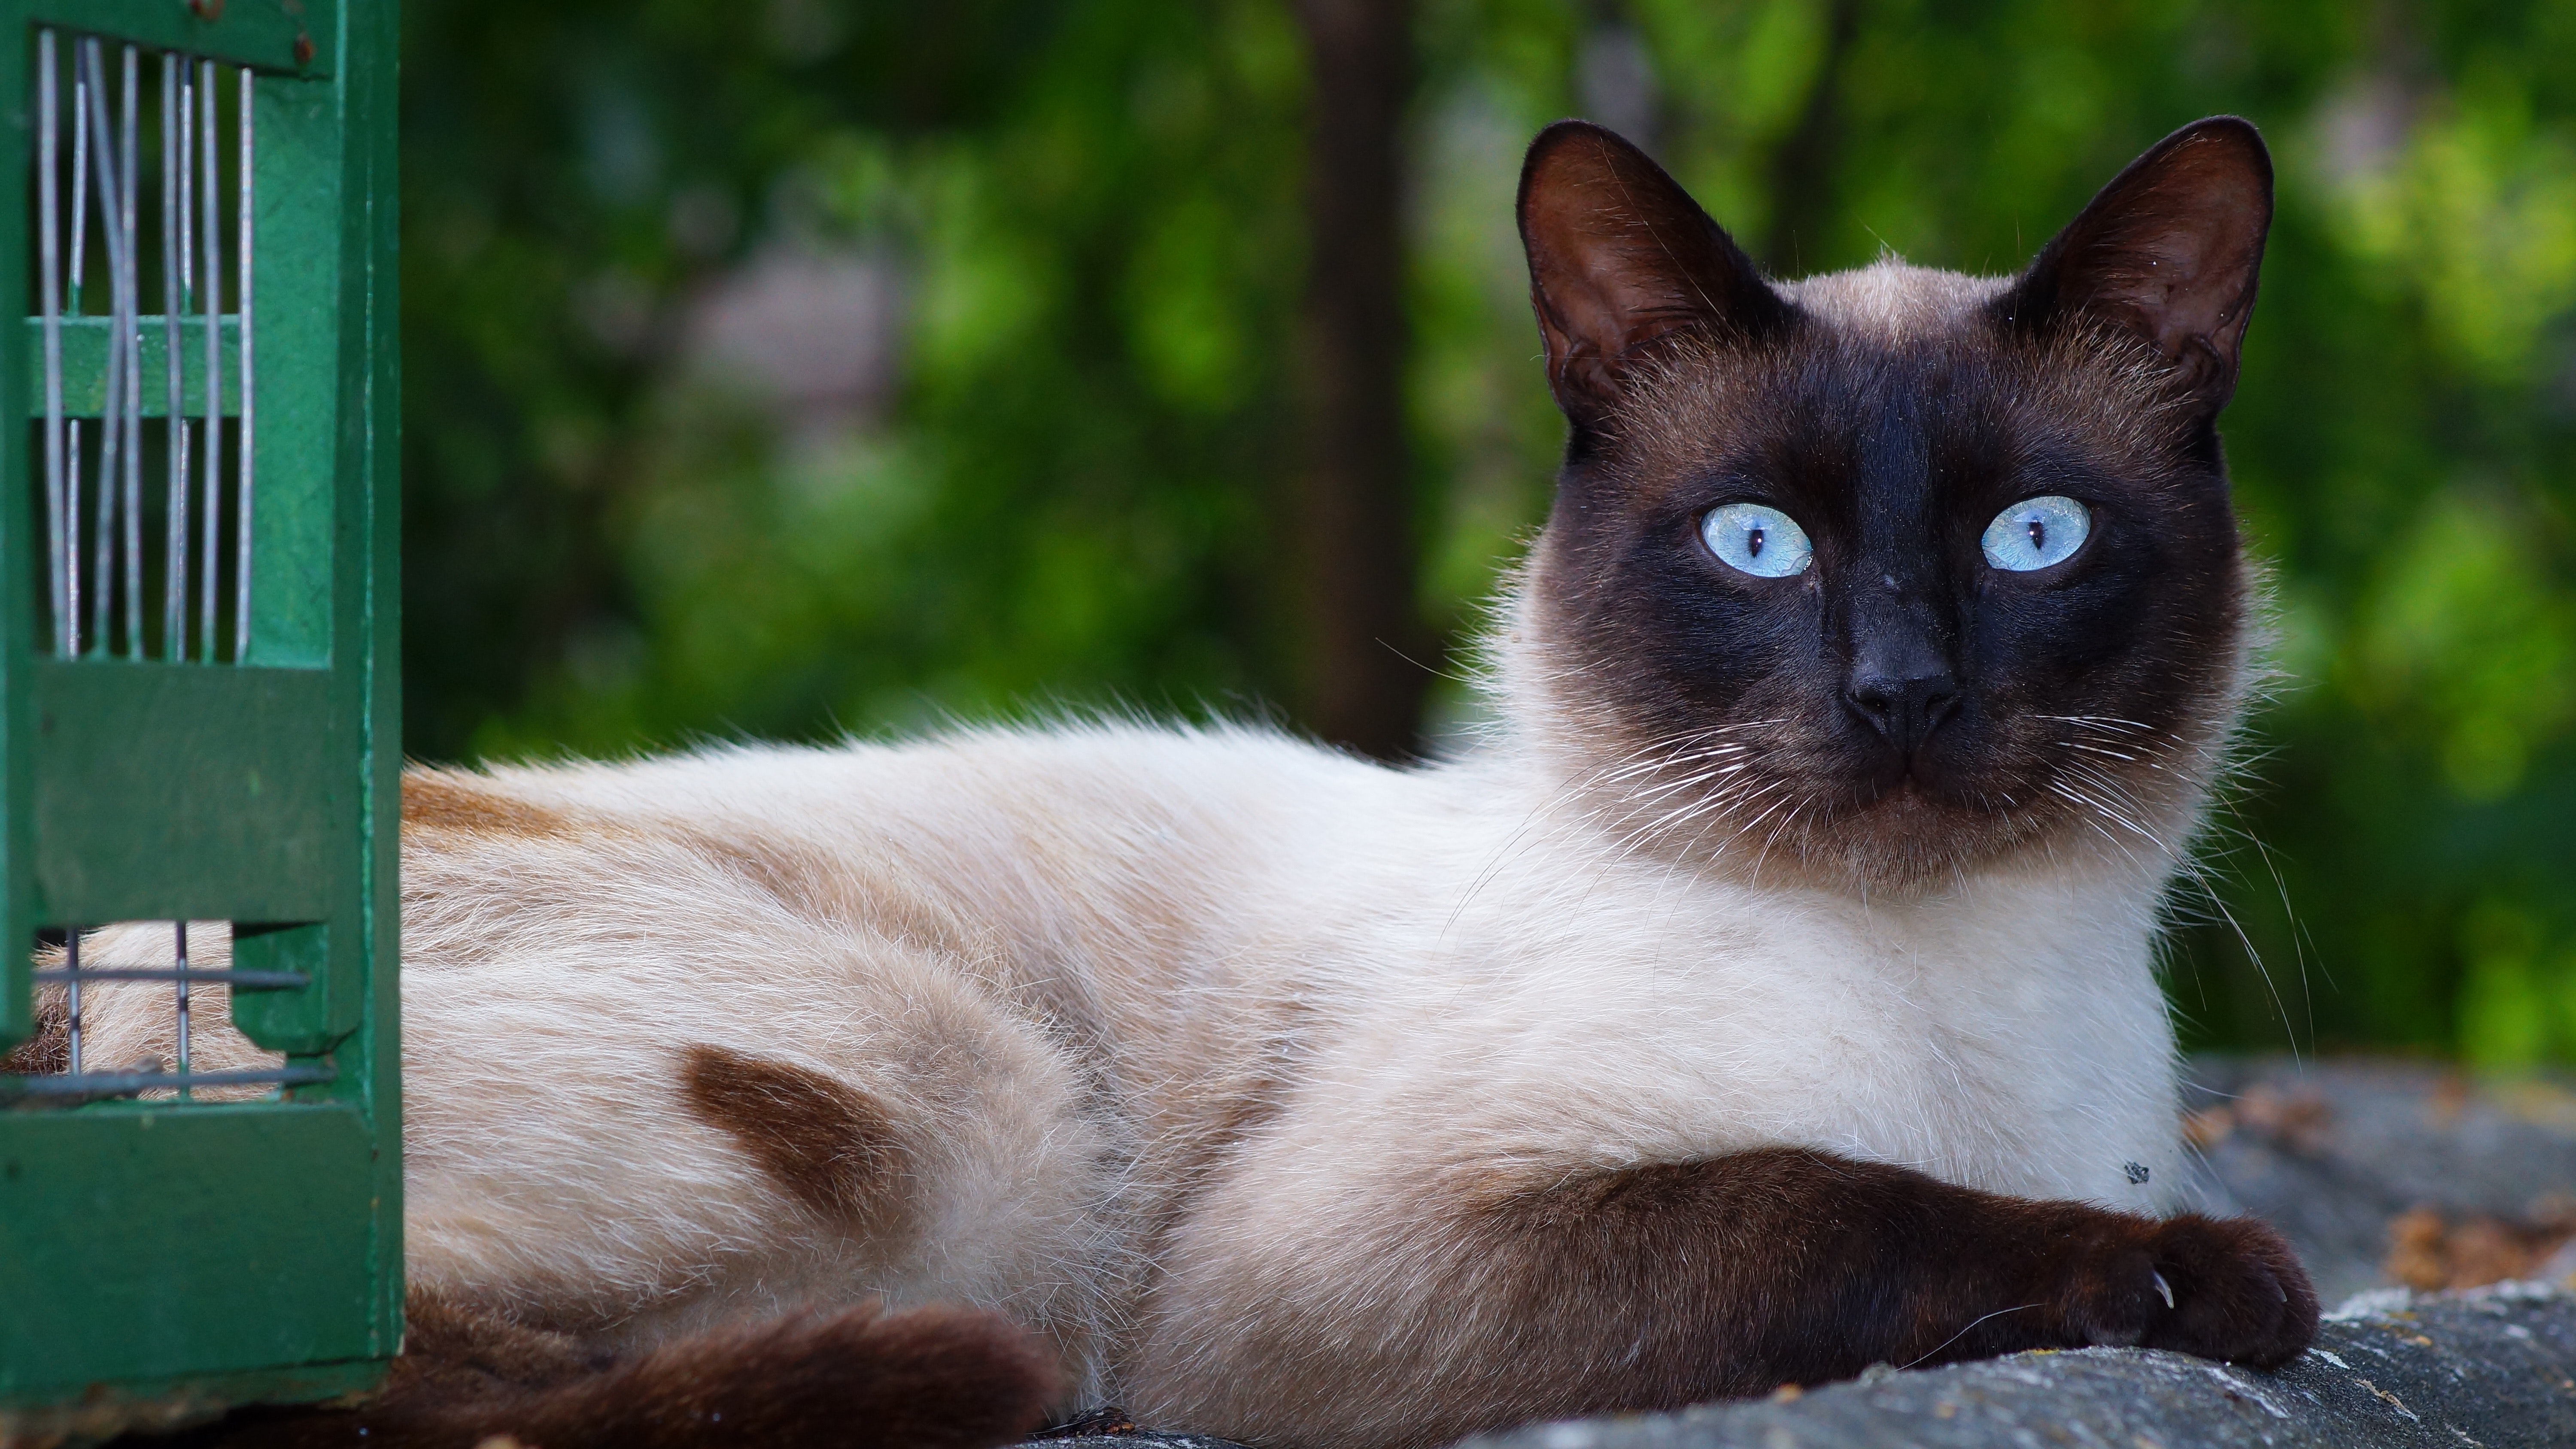
cat, mammal, vertebrate, small to medium sized cats, siamese, felidae, thai, whiskers, carnivore, tonkinese, balinese, burmese, eye, colorpoint shorthair, javanese, birman, asian, Ojos azules, wildlife, domestic short haired cat, fawn, snowshoe